Costume shop

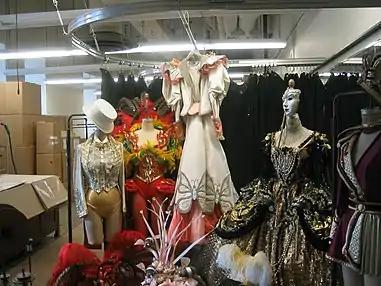
Costume storage at the Radio City Music Hall

Once the show is designed, pieces can come from a multitude of places, but there are commonly four options: